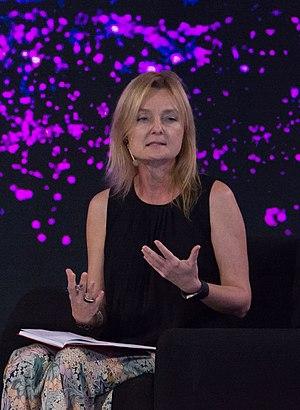
Magdalena Skipper est rédactrice en chef de la revue Nature. Elle a un doctorat en génétique de l'université de Cambridge.